Celestia Susannah Parrish

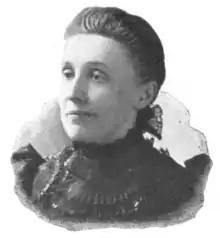
Parrish circa 1898

Celestia Susannah Parrish (September 12, 1853 – September 7, 1918) was an American educator.